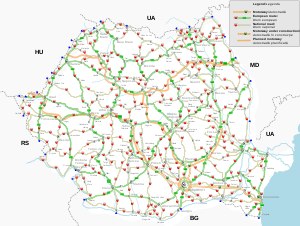
Rumænien / Økonomi / Infrastruktur
Rumæniens vejnet.
Rumænien er en suveræn stat i det sydøstlige Europa. Landet grænser op til Sortehavet, Bulgarien, Ukraine, Ungarn, Serbien og Moldova. Landet har et areal på 238.391 km² og et tempereret-fastlandsklima. Arealmæssigt er Rumænien det niendestørste medlem af EU. Hovedstaden og den største by, Bukarest, er med sine 1.883.425 indbyggere den sjettestørste by i EU.